Futomi Station (Hokkaido)

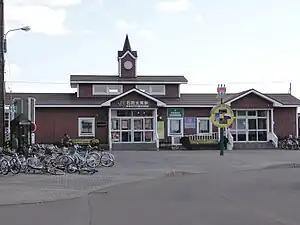
Ishikari-Futomi Station, October 2012

is a railway station on the Sasshō Line in Tōbetsu, Hokkaidō, Japan, operated by the Hokkaido Railway Company (JR Hokkaido). The station is numbered G12.